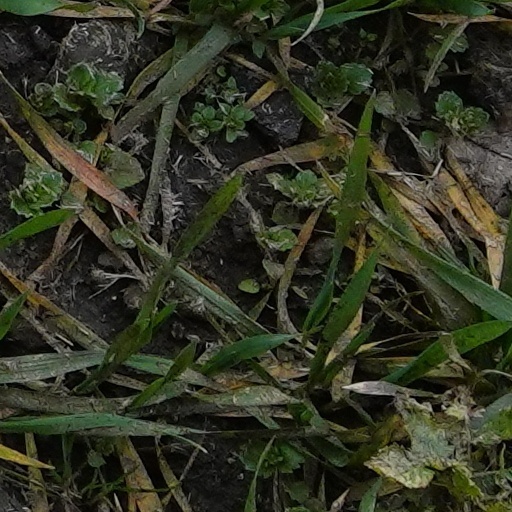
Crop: wheat